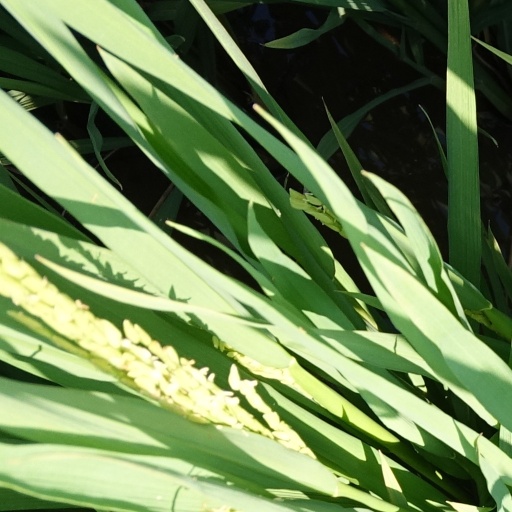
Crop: rice